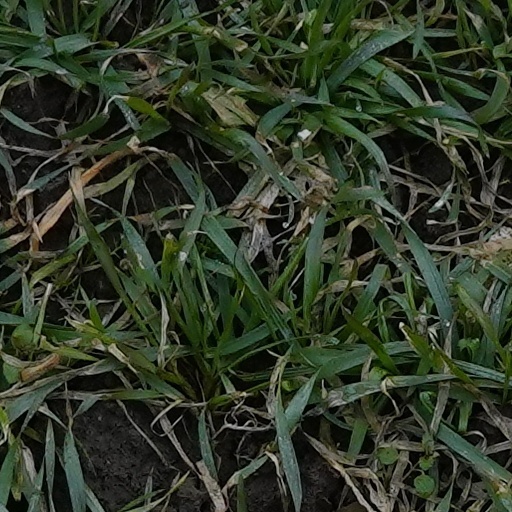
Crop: wheat